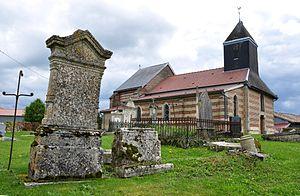
Église Saint-Julien à Élise (Commune d'Élise-Daucourt, Canton Sainte-Ménehould, Arrondissement Sainte-Ménehould, Département Marne, Région Champagne-Ardenne, France). Cette église n'ést pas un monument historique. Elle contient les objets d'art suivants: Maître-autel avec son retable: la Résurrection, bois, XVIIIe siècle. Fonts baptismaux avec couvercle de cuivre, pierre, XVIIIe siècle, Balustrade du choeur, bois, XVIIIe siècle. Vierge à l'Enfant, statue, bois, XVIIe siècle. Deux anges, statue, bois polychromé, XVIIIe siècle. Saint Joseph, statue, bois, XVIIIe siècle. Saint évêque, statue, bois, XVIIIe siècle.